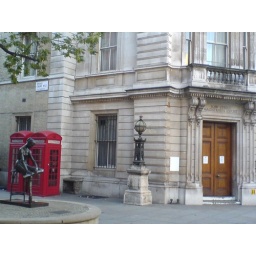
red phone boxes near Covent Garden